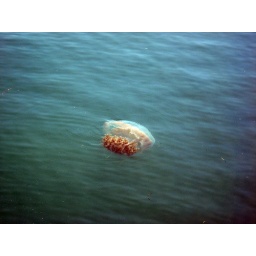
We saw this jelly fish near the dock at Mar Vista on our restaurant boat trip